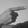
ASL letter: G